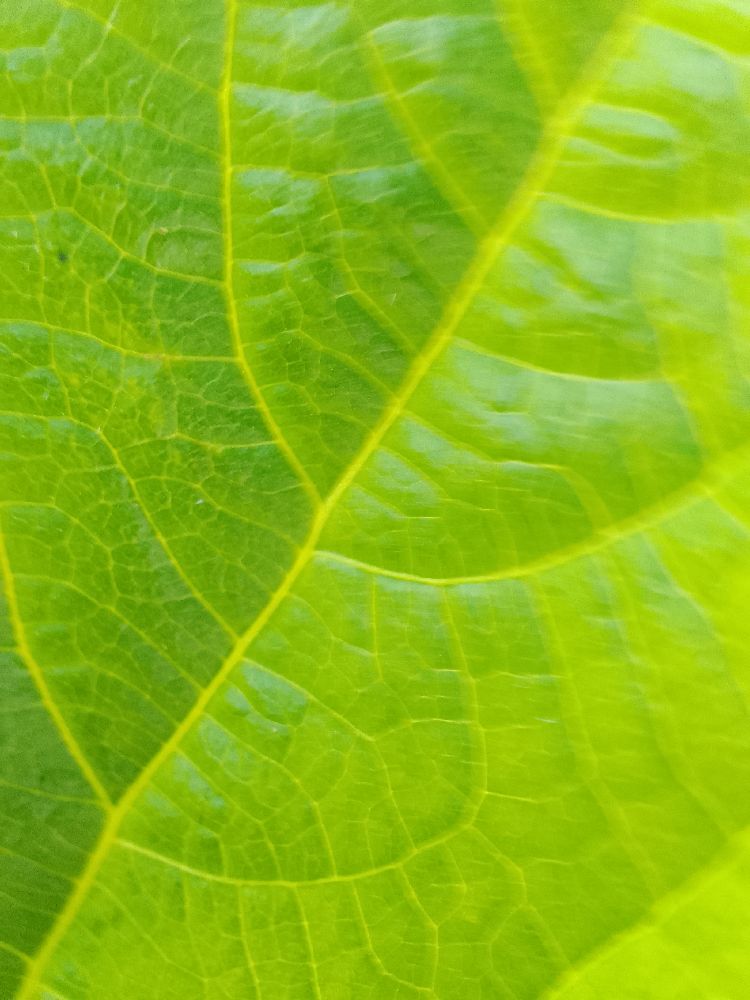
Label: healthy